Maine Learning Technology Initiative

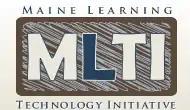

The Maine Learning Technology Initiative (MLTI) is an initiative that gives learning technology to all of the 7th-12th graders attending public schools in Maine, Hawaii, and Vermont. Currently, it hands out a school's choice between either iPads, MacBook Airs, Hewlett-Packard ElitePads, Hewlett-Packard ProBooks, and CTL Classmate PC Netbooks to students. Before that, it gave iBooks and later MacBooks to students. When it began in Maine in 2002, it was one of the first such initiatives anywhere in the world and first in the United States to equip all students with a laptop.